Algerian War

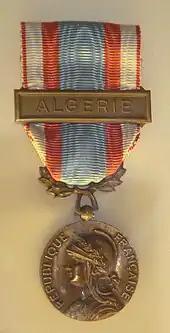
French North African Operations medal, 11 January 1958

Massacres and torture were frequent from the beginning of the colonization of Algeria, which started in 1830. Atrocities committed against Algerians by the French army during the war included indiscriminate shootings into civilian crowds (such as during the 1961 Paris massacre), execution of civilians when rebel attacks occurred, bombings of villages suspected of helping the FLN, rape, disembowelment of pregnant women, imprisonment without food in small cells (some of which were small enough to impede lying down), throwing detainees from helicopters and into the sea with concrete on their feet, and burying people alive. Torture methods included beatings, mutilations, burning, hanging by the feet or hands, torture by electroshock, waterboarding, sleep deprivation and sexual assaults.